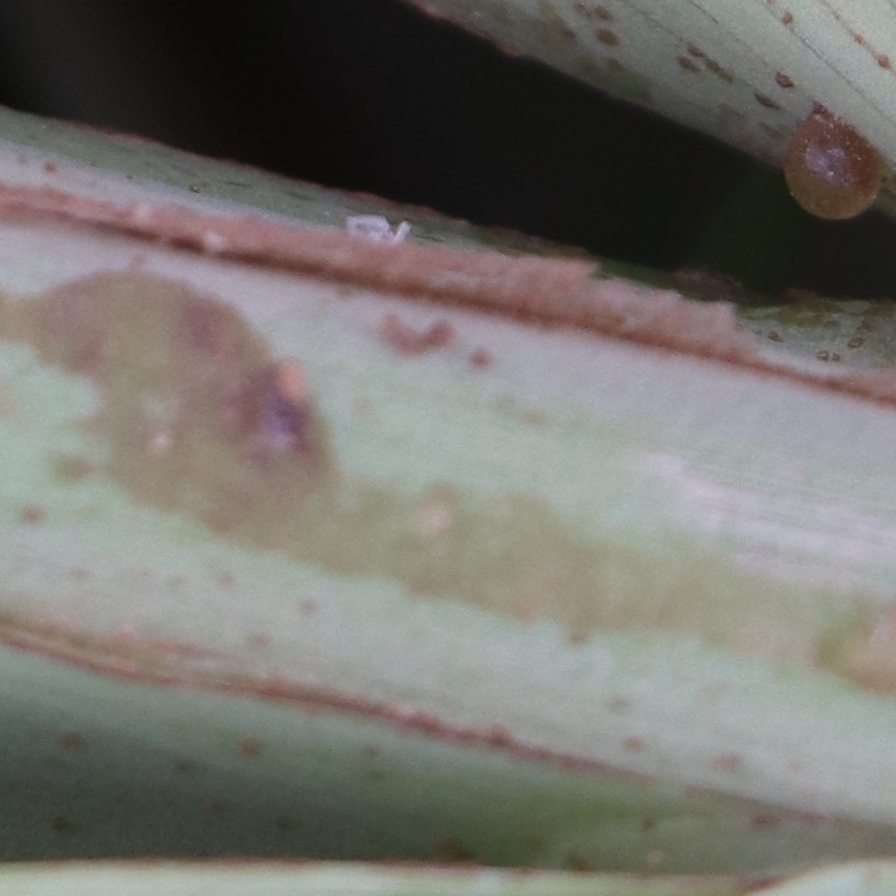
Label: Honey